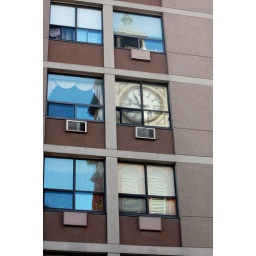
Market Hall clock tower caught reflecting in the window of the building across the street